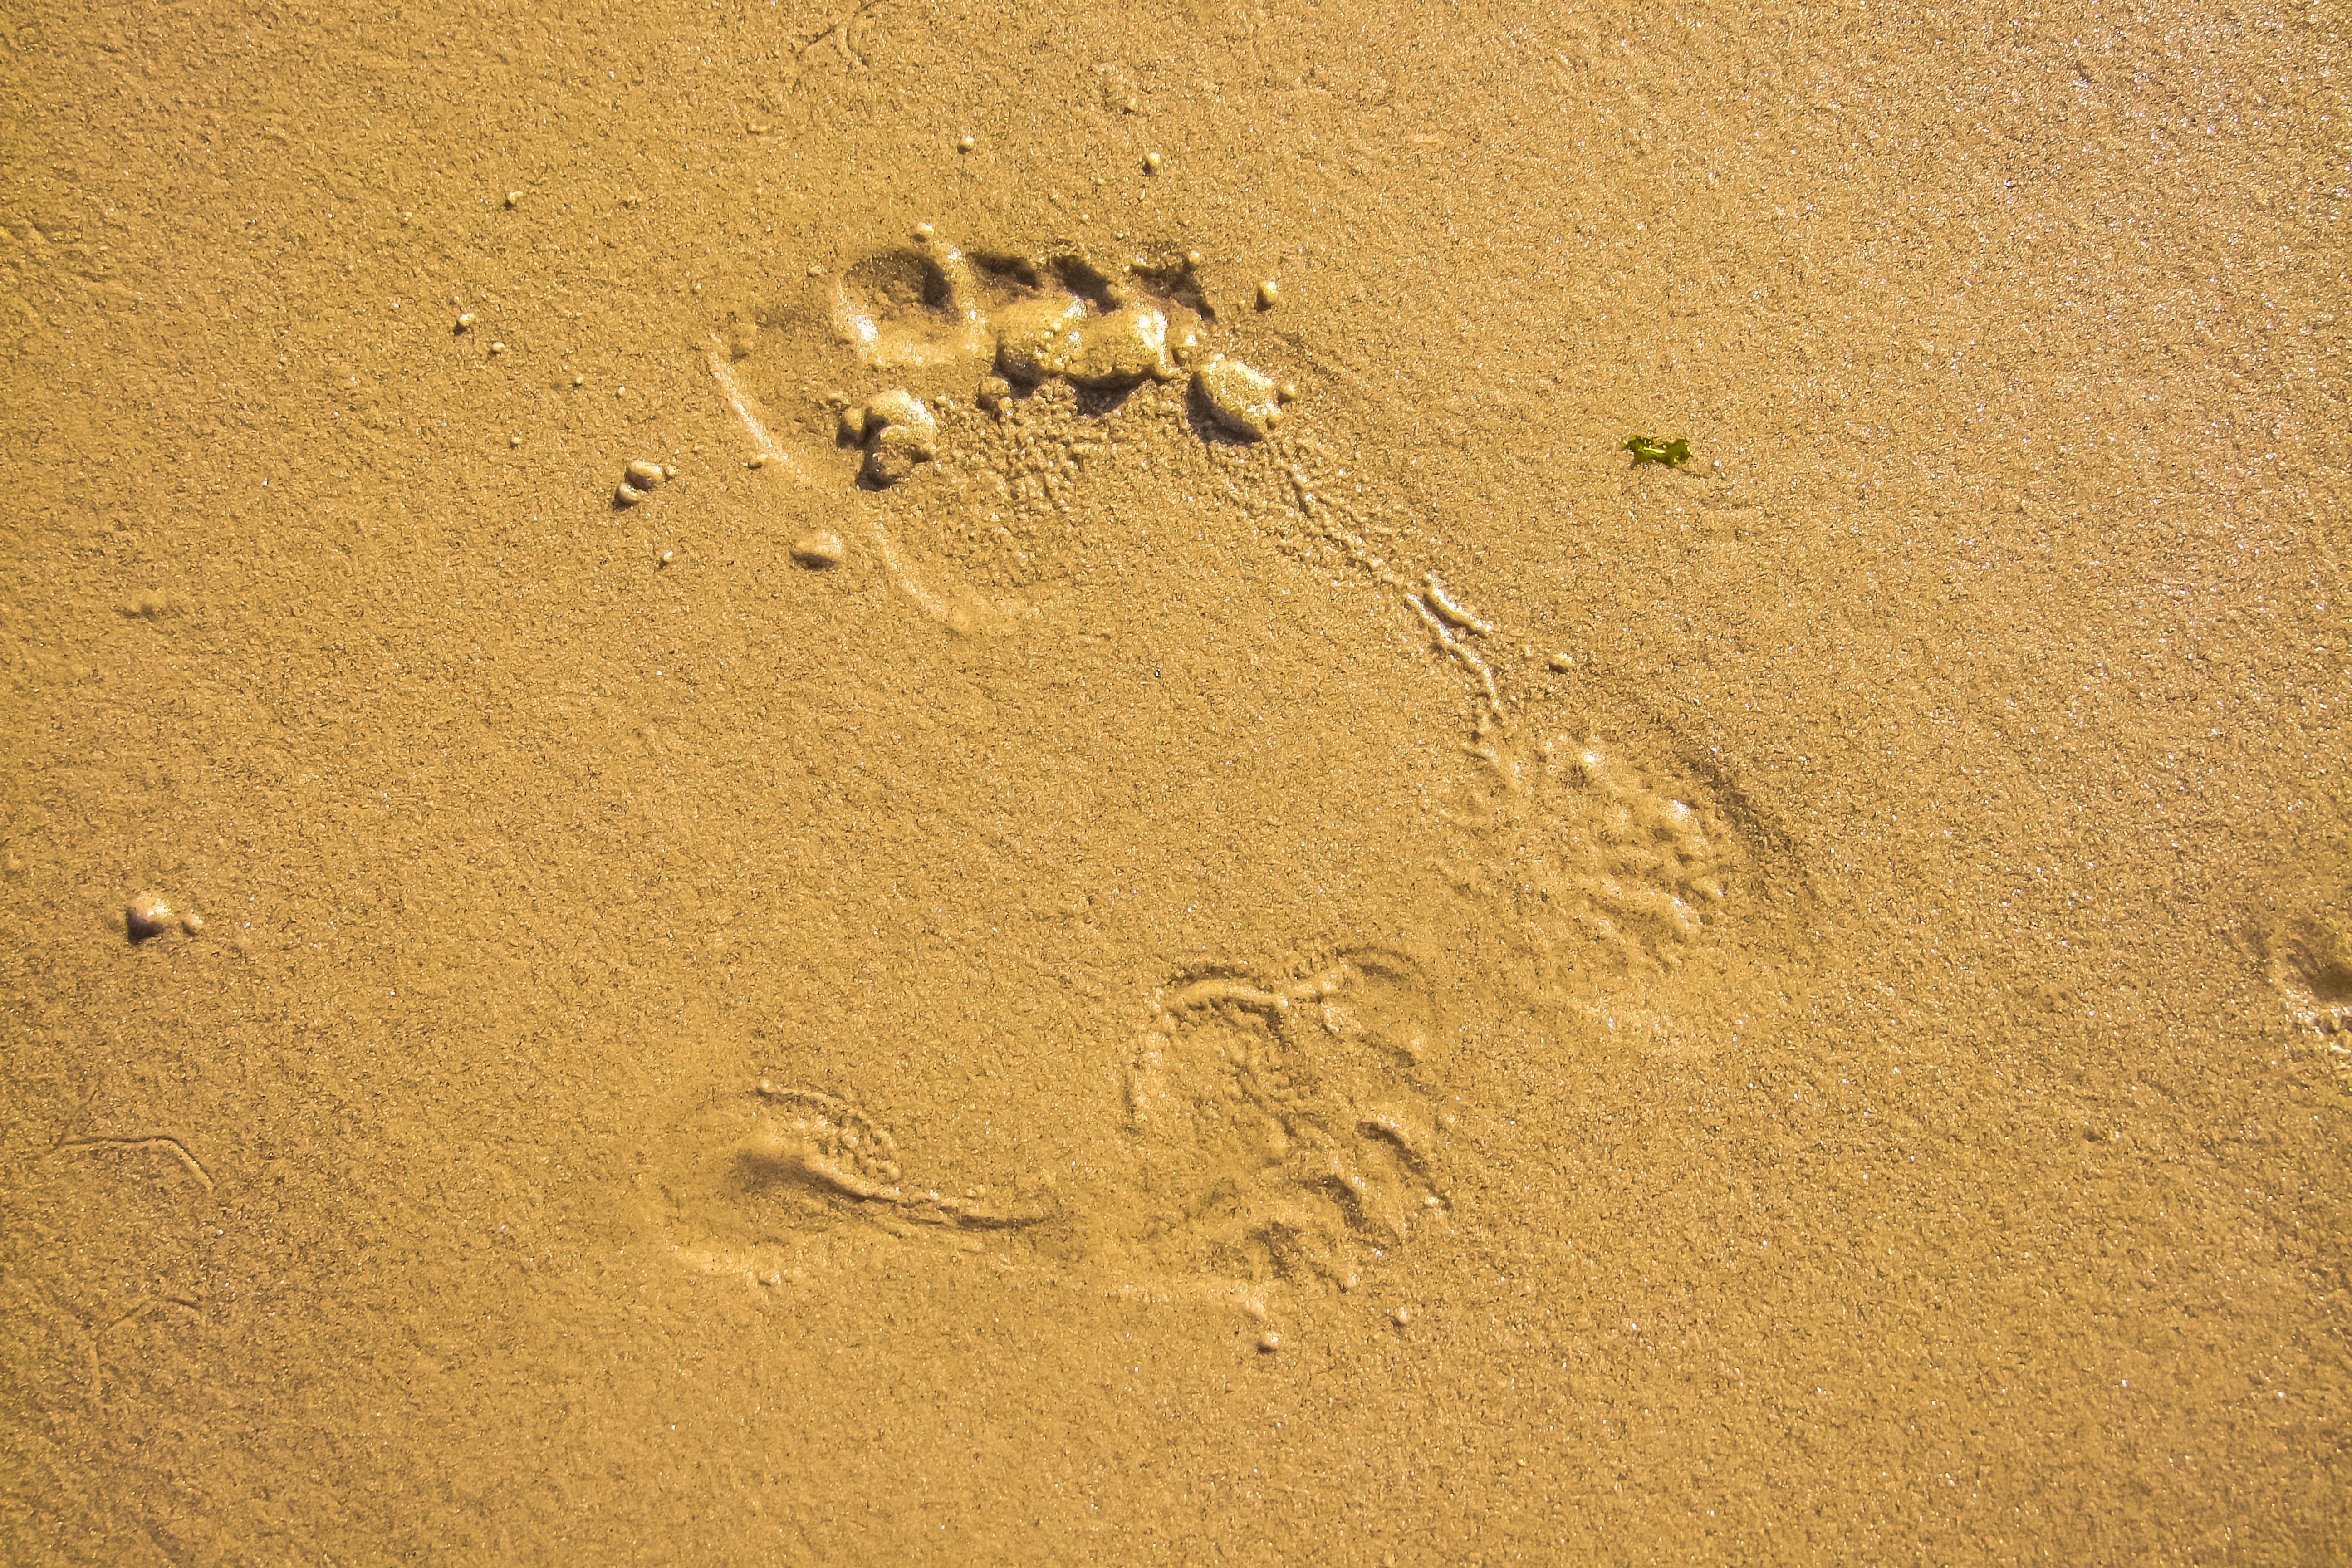
beach, sand, texture, footprint, soil, material, macro photography